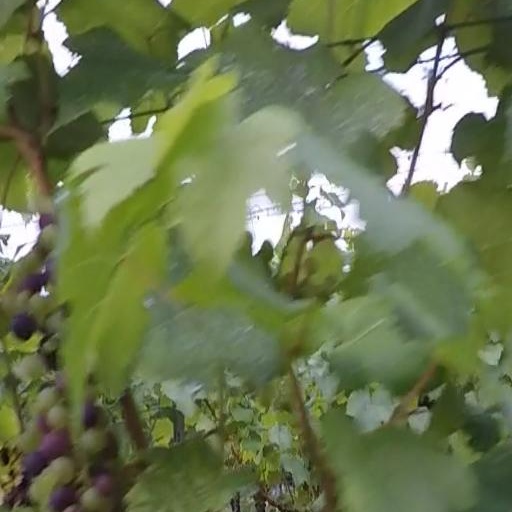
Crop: grape